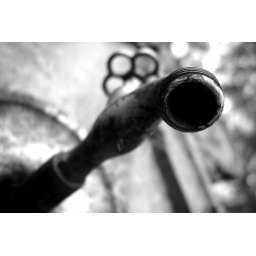
An old water faucet near Regensberg, Germany.